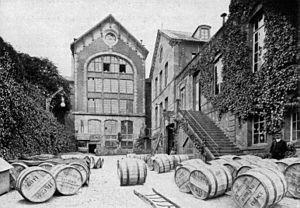
L’histoire du département de la Haute-Vienne commence le 4 mars 1790, lorsqu’il est créé en application de la loi du 22 décembre 1789.
Le terme de grèves ouvrières de 1905 renvoie aux grèves et manifestations des ouvriers de Limoges, principalement les porcelainiers, qui eurent lieu entre février et mai 1905. Ces événements eurent un retentissement national.
La porcelaine de Limoges est née, entre 1765 et 1770, de la découverte de kaolin à proximité de Limoges, matériau indispensable à la production de cette céramique dure et translucide.
Charles Edward Haviland, né à New York le 7 janvier 1839 et mort à Limoges le 15 mars 1921, est un célèbre industriel de la porcelaine et acteur important de l'histoire économique de la ville de Limoges au XIXᵉ siècle. Il est le père du peintre cubiste Frank Burty-Haviland et du photographe Paul Haviland.
La Haute-Vienne est un département français, situé dans la région Nouvelle-Aquitaine. Il tire son nom de la rivière Vienne, qui le traverse d'est en ouest. Sa préfecture et principale ville est Limoges. L'Insee et la Poste lui attribuent le code 87.